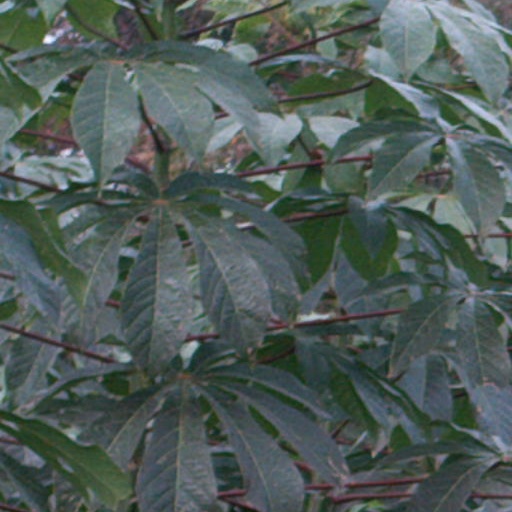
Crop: cassava